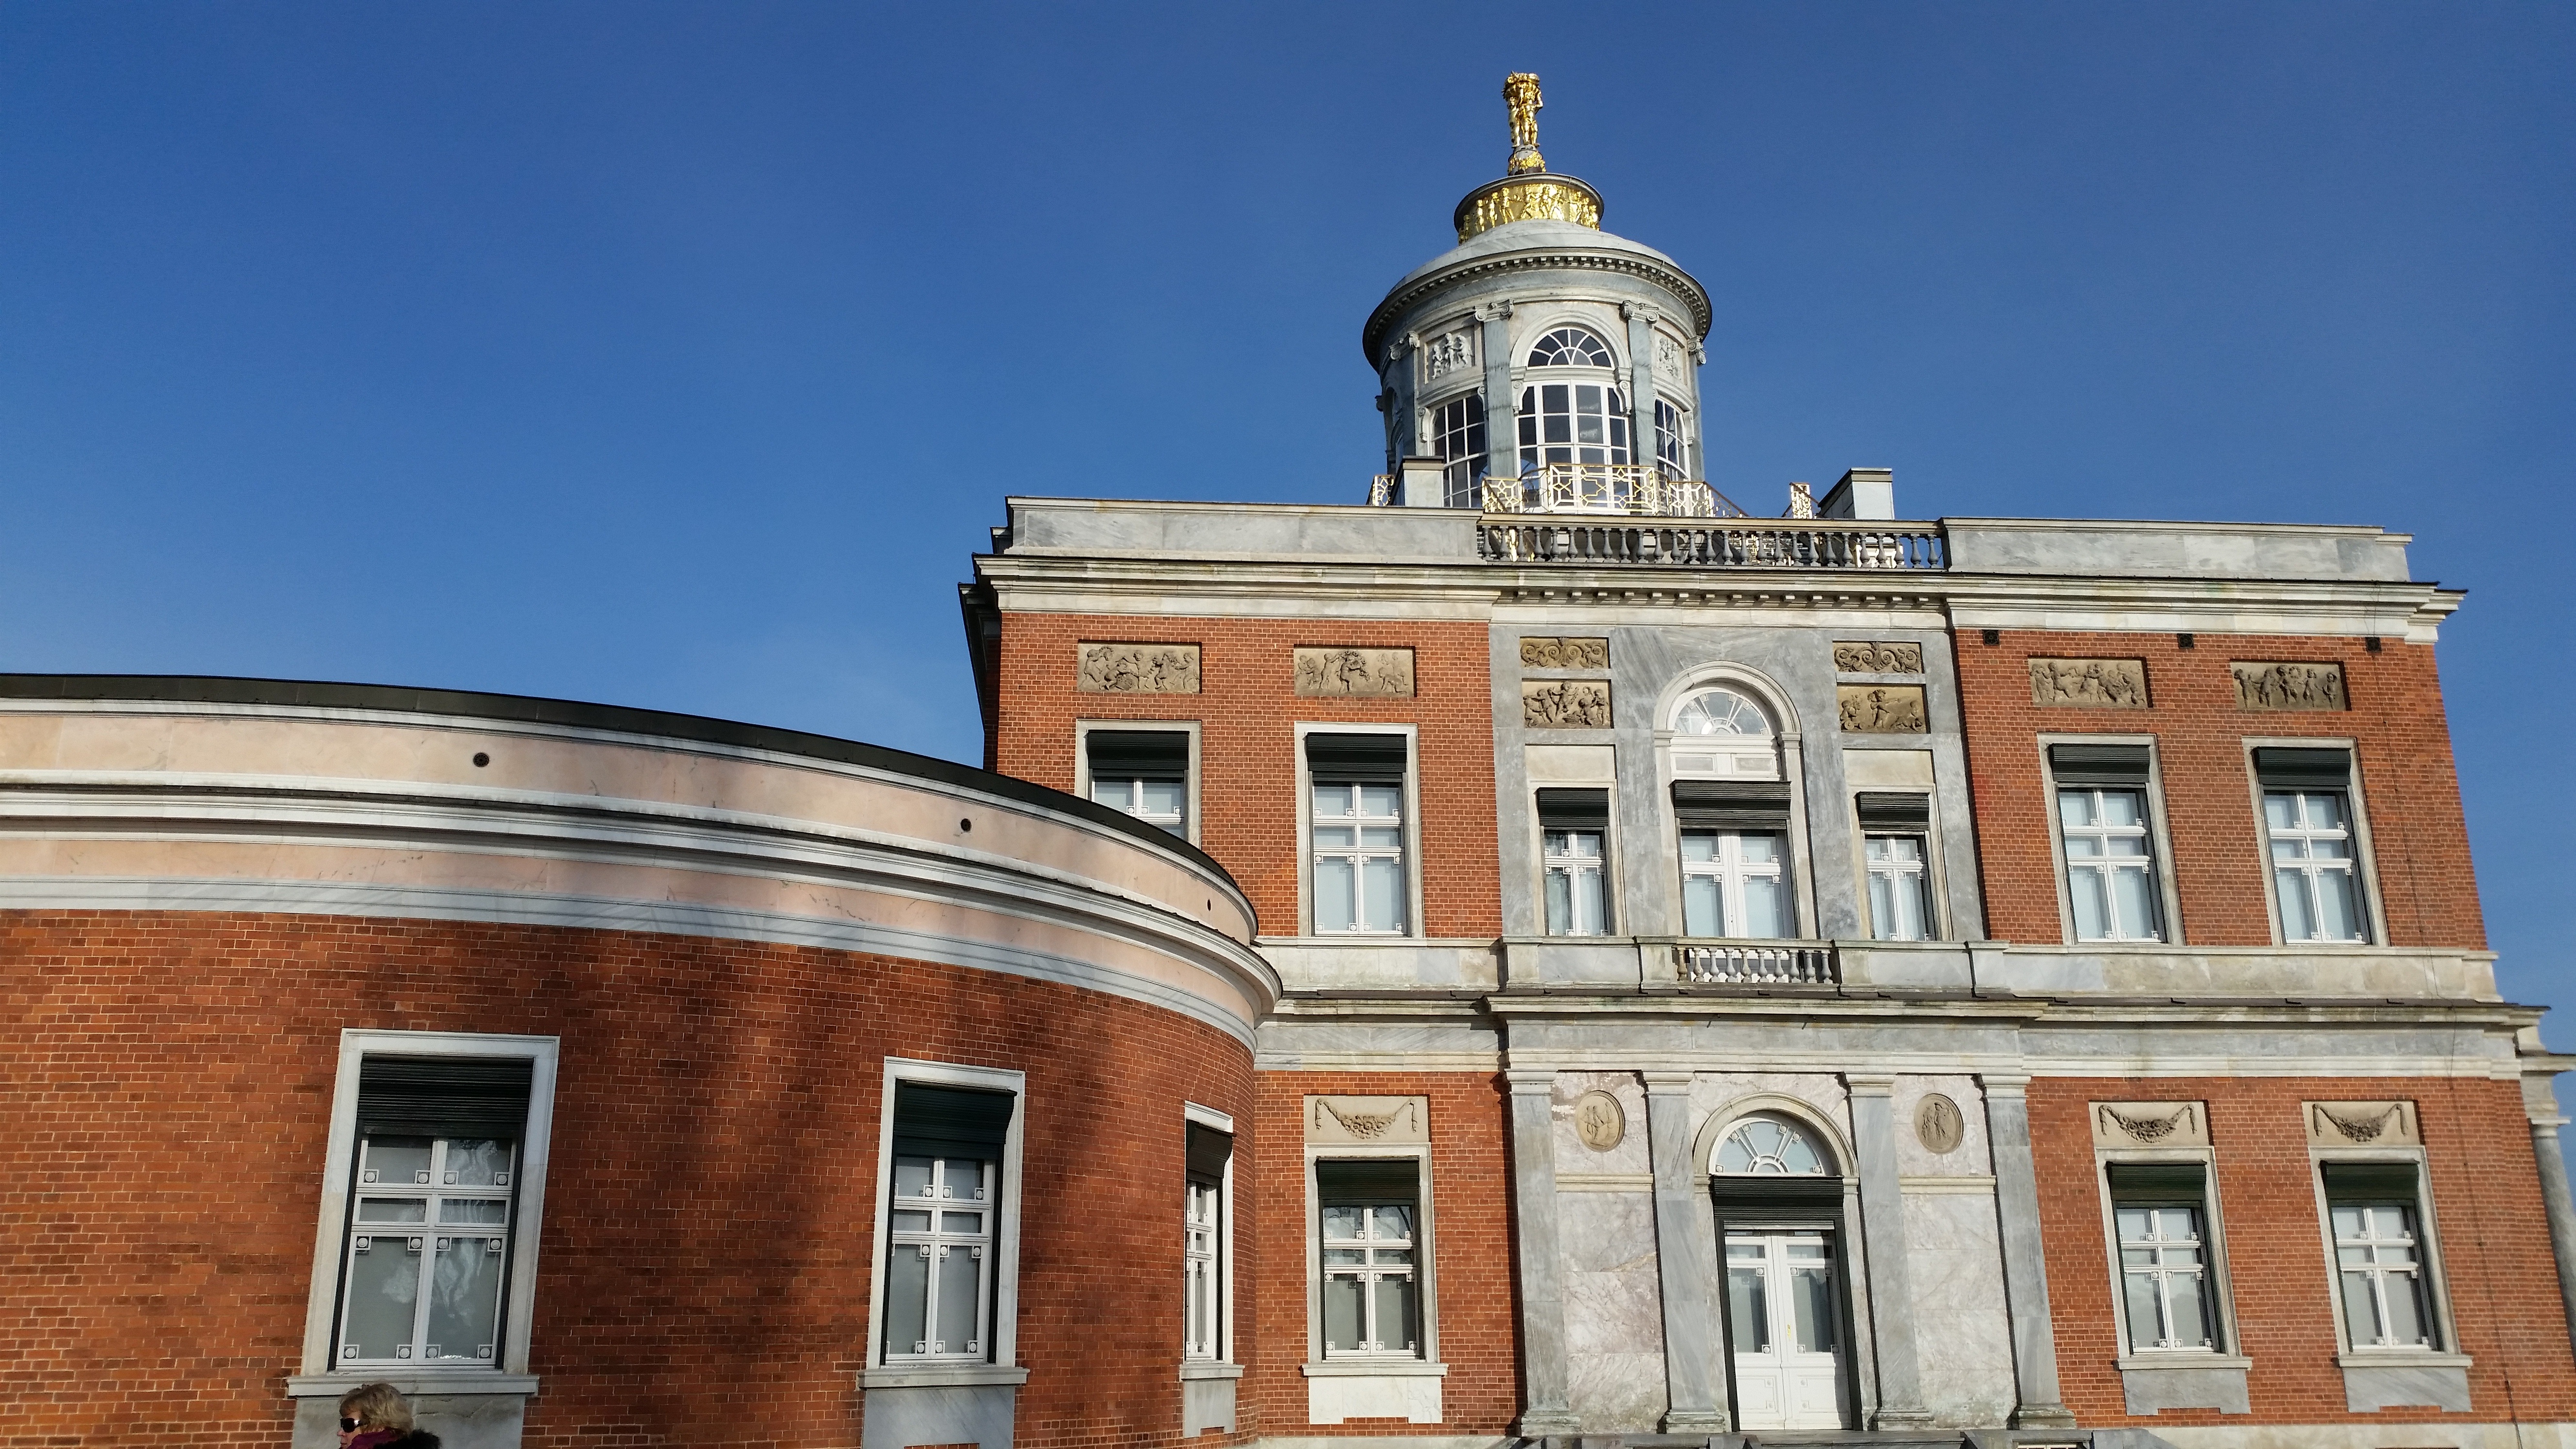
architecture, sky, building, palace, downtown, landmark, facade, church, places of interest, synagogue, tourist attraction, basilica, dome, courthouse, potsdam, classical architecture, holy lake, marble palace, ancient history